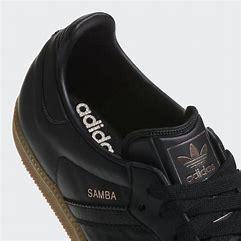
Brand: Adidas
Model: Samba OG